Godspeed (film)

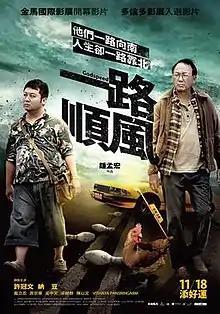
Film poster

Godspeed is a 2016 Taiwanese black comedy road caper film written and directed by Chung Mong-hong and starring Michael Hui and . The film had its world premiere at the 2016 Toronto International Film Festival on 14 September 2016 and was theatrically released in Taiwan on 18 November.